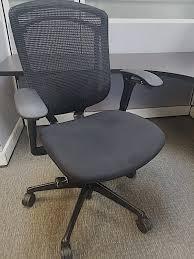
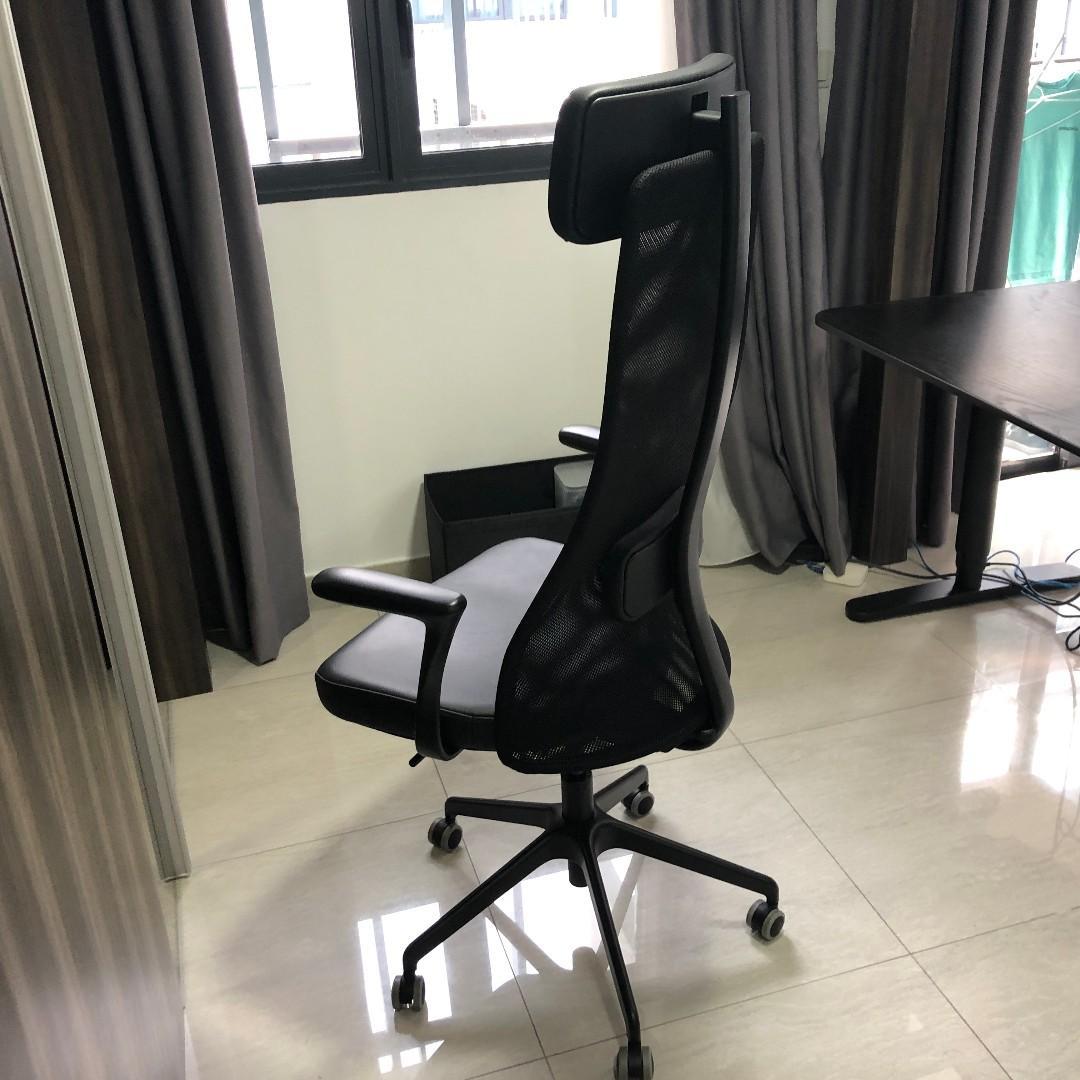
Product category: items_chair
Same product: no